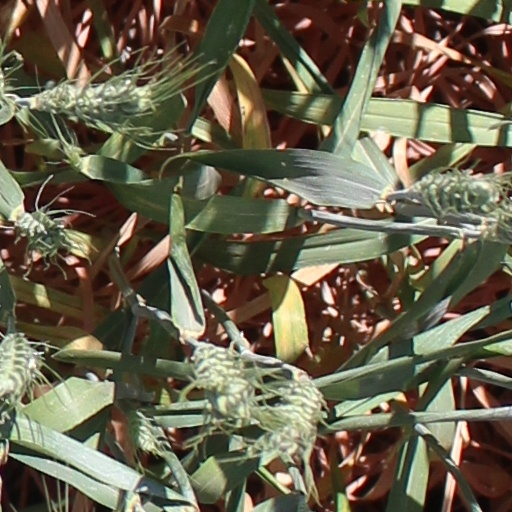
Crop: wheat